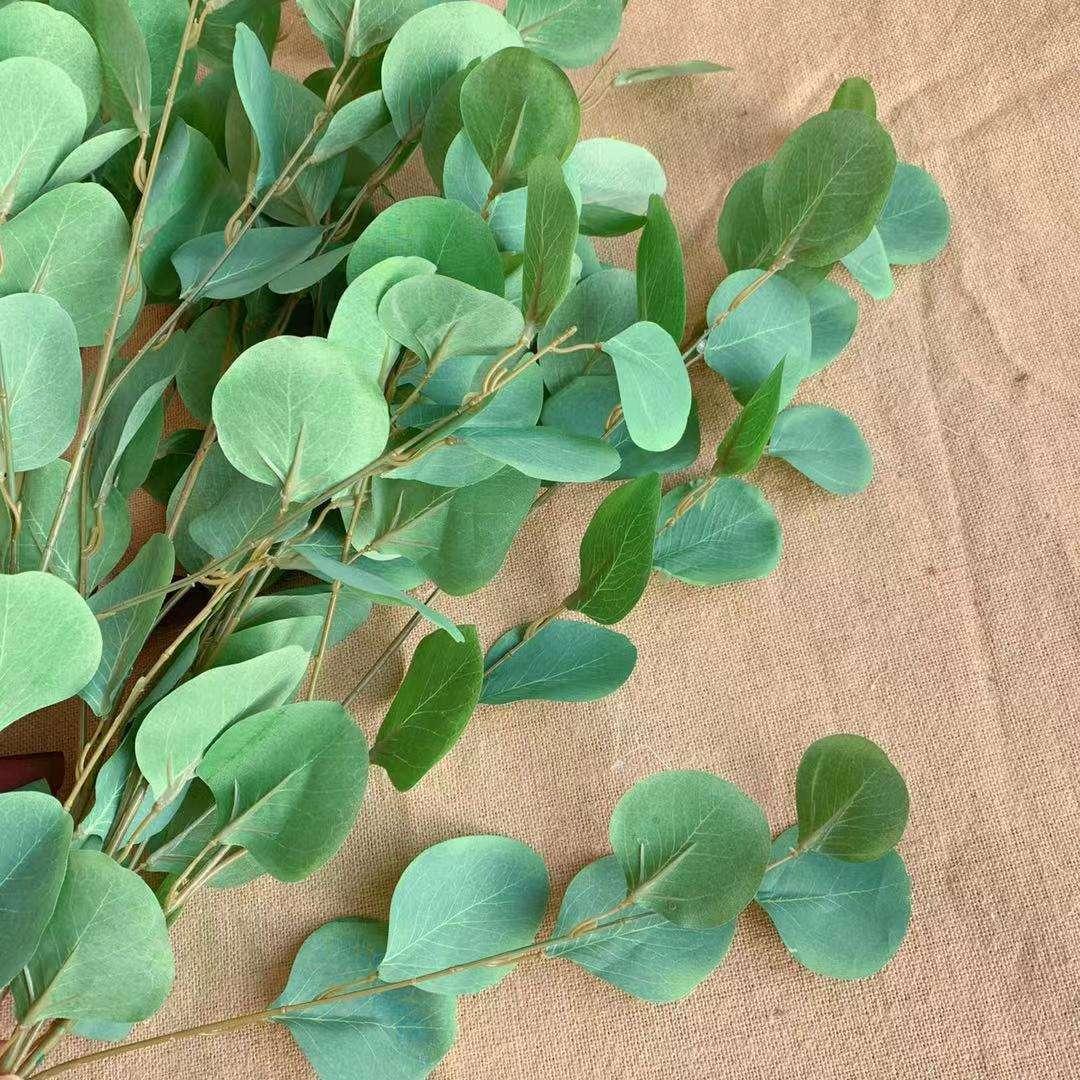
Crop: apple
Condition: healthy